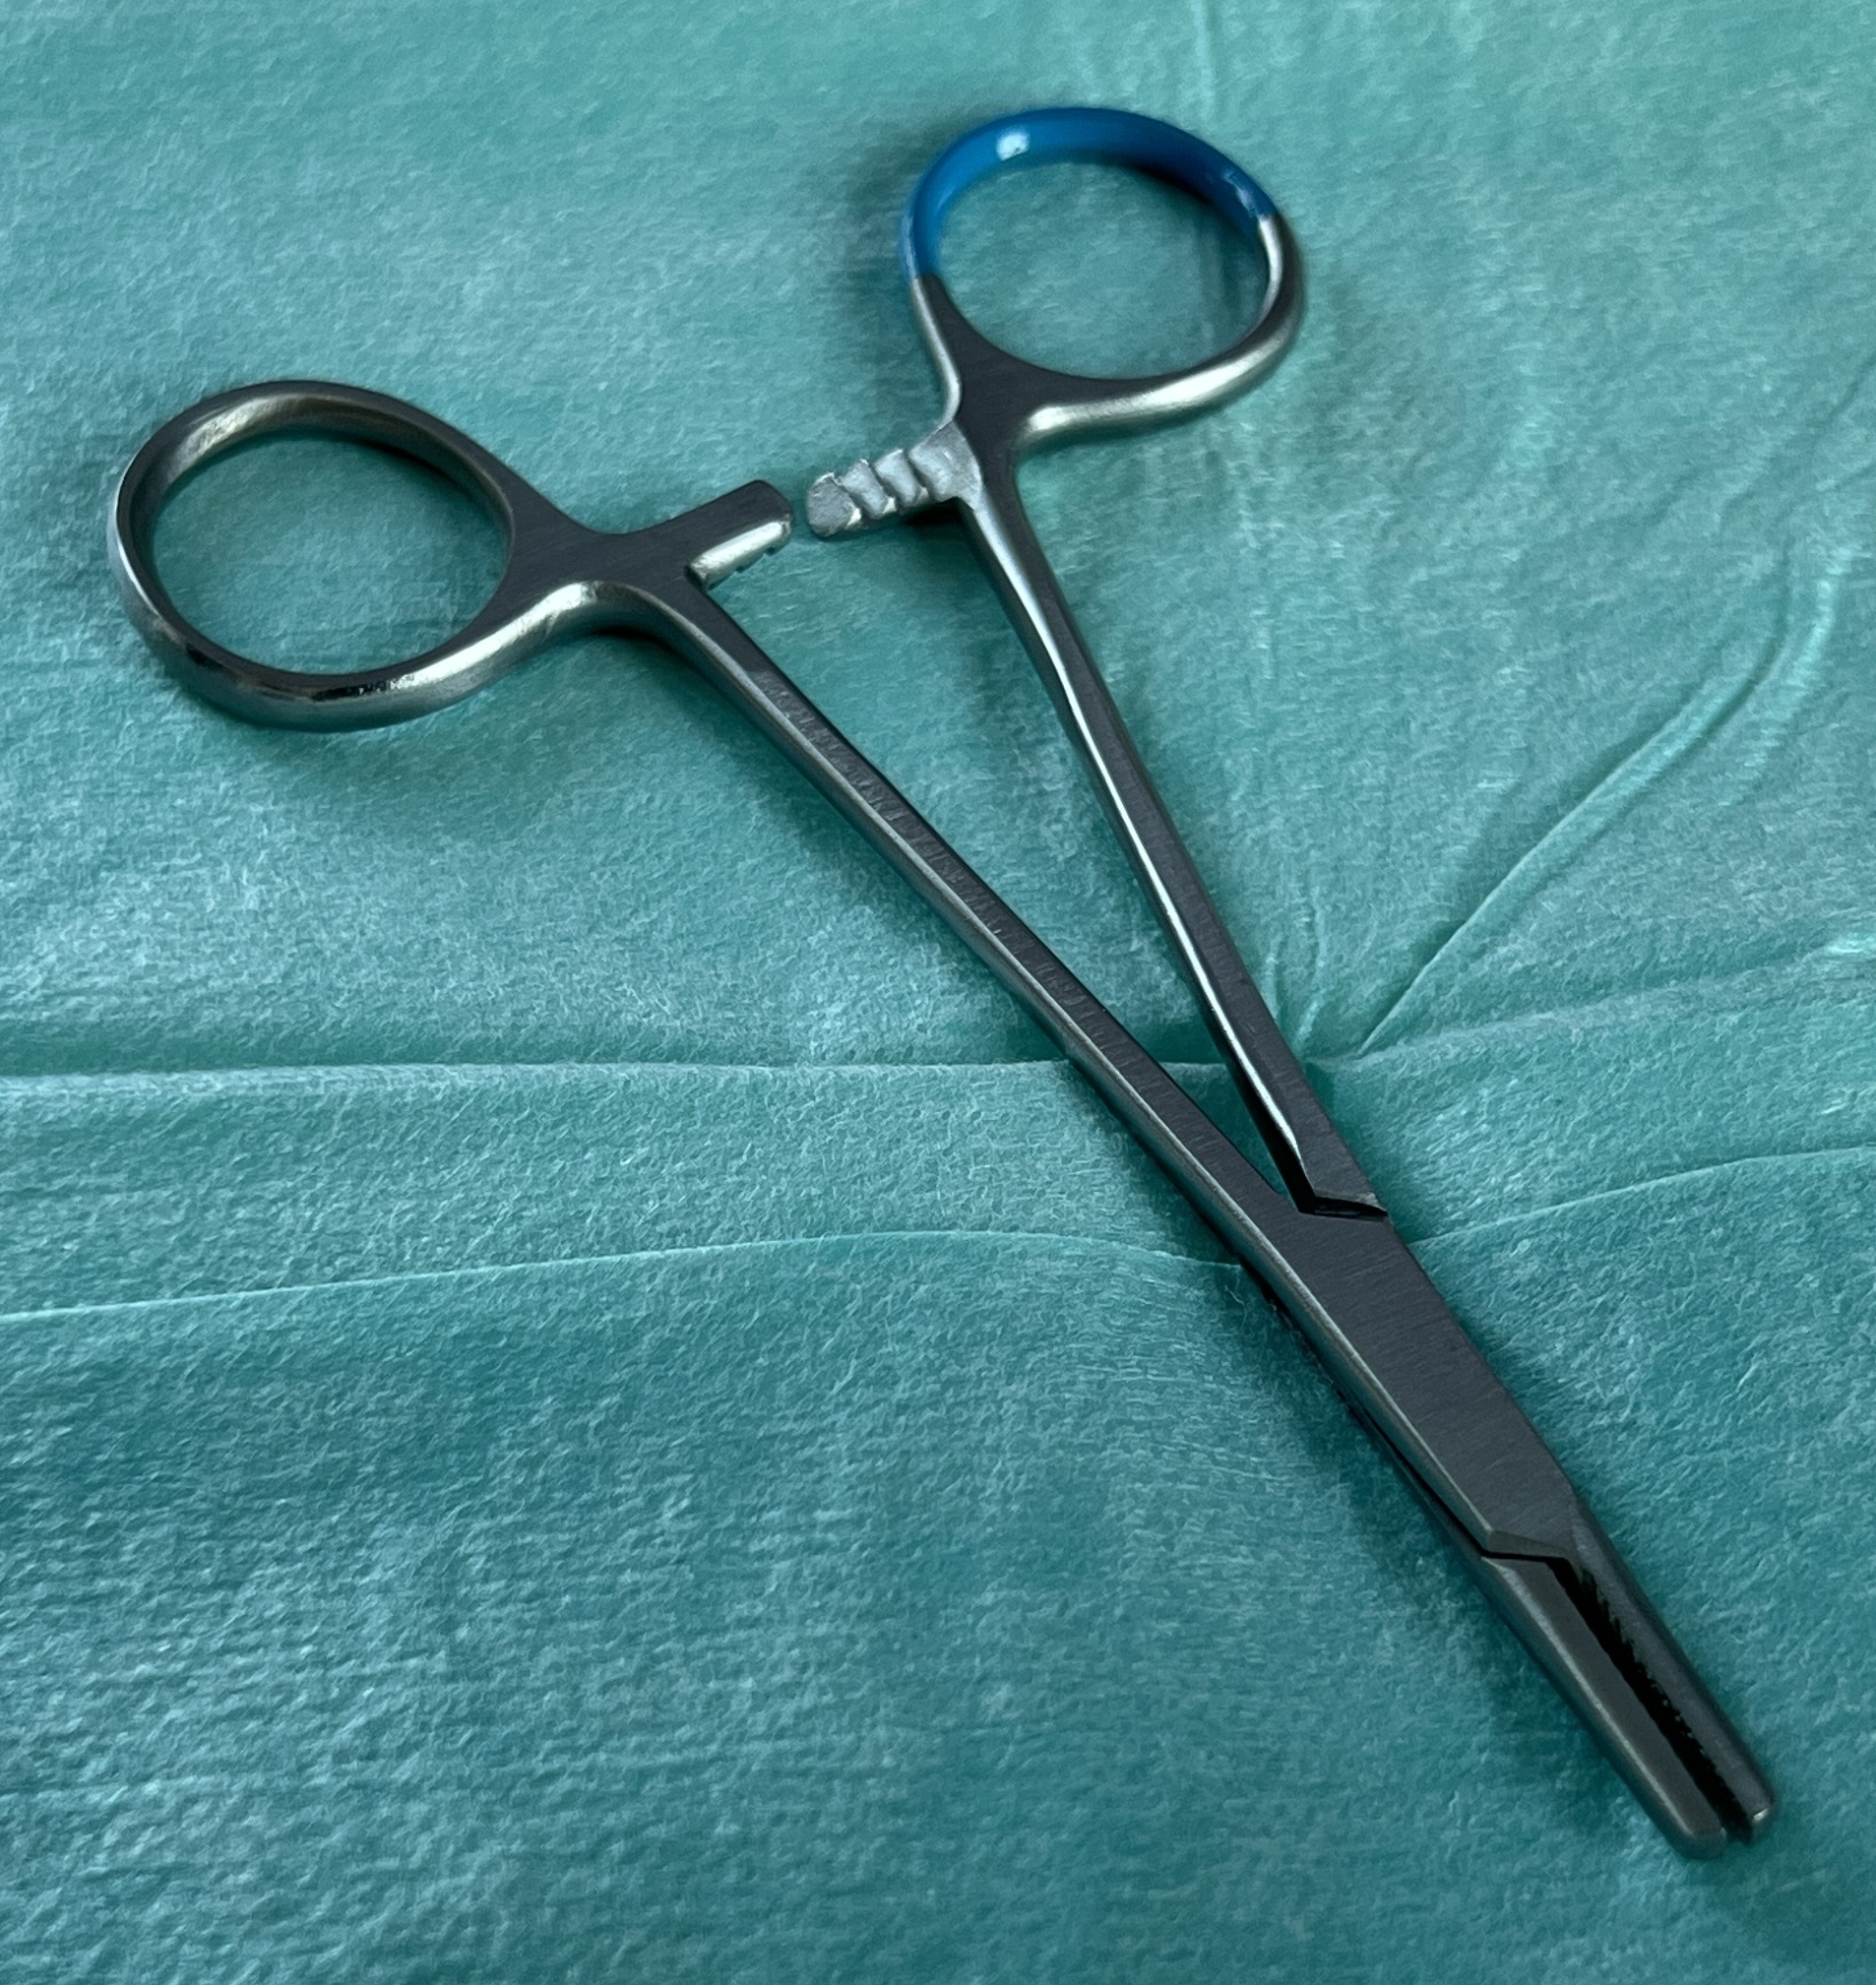
Hinged instrument state: open